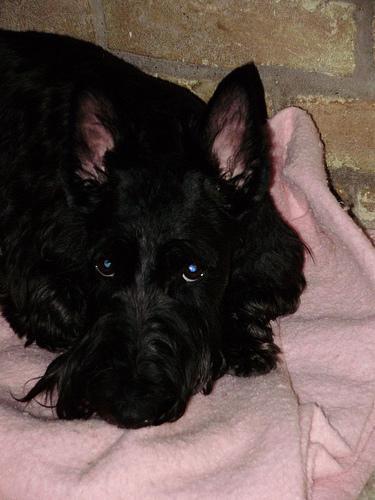
scottish terrier